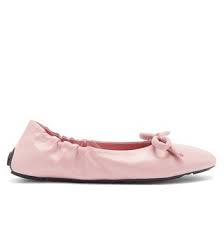
Label: Ballet Flat